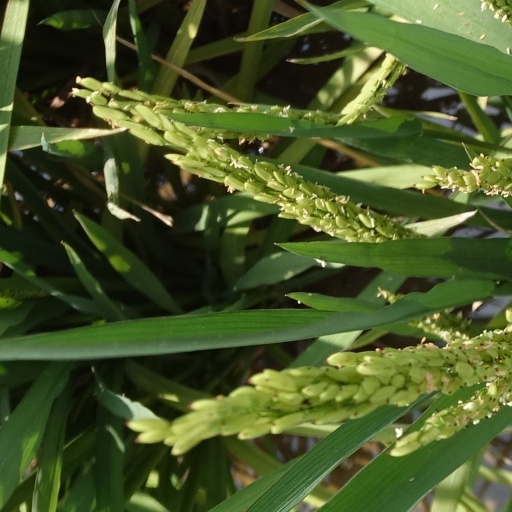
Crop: rice